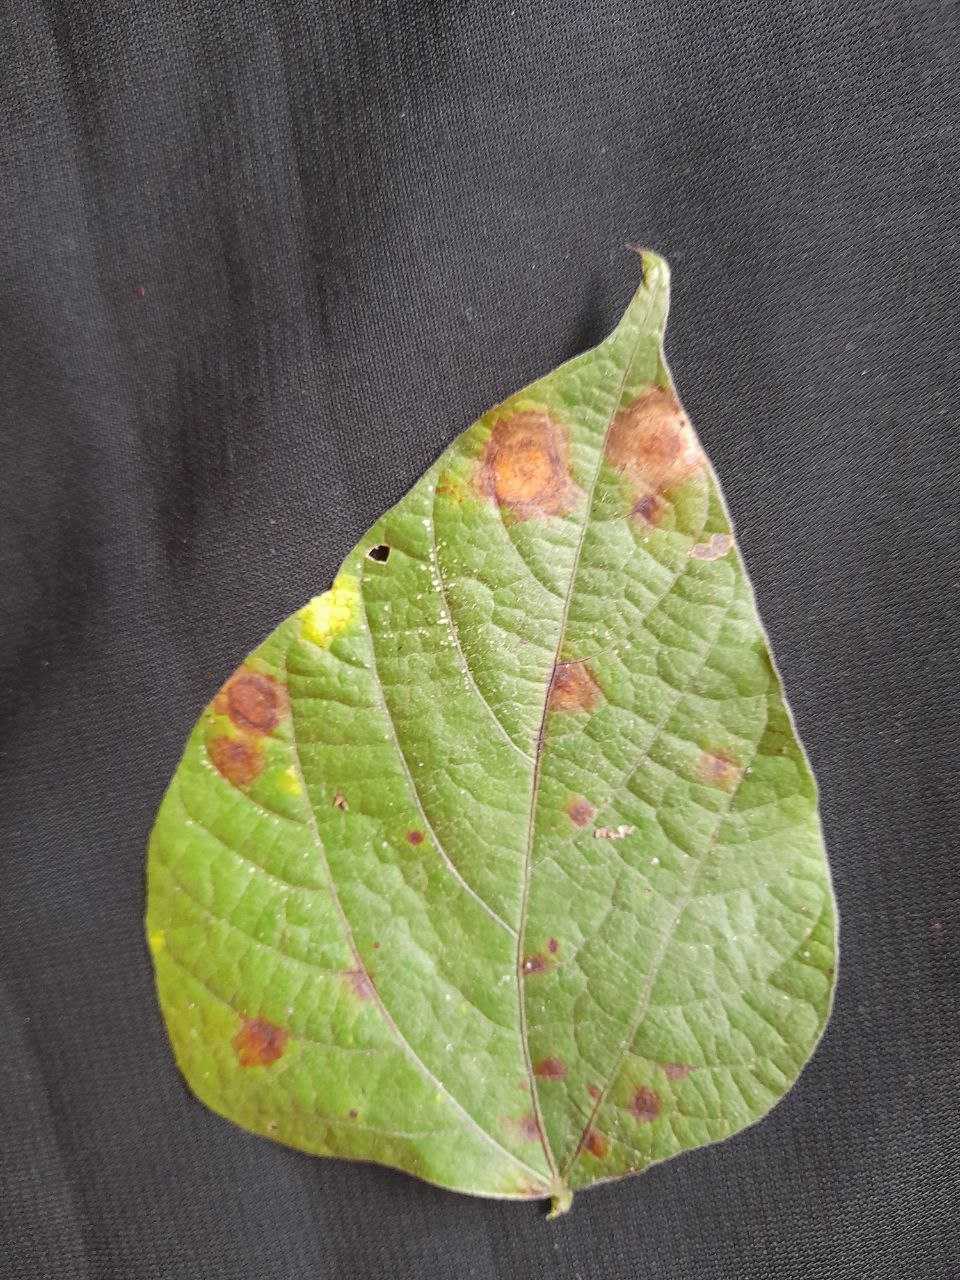
Crop: bean
Leaf condition: Rust